Molecular-weight size marker

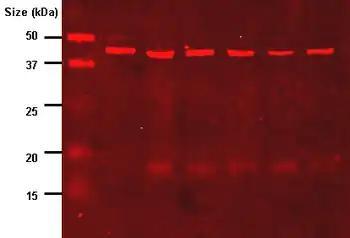
Immunoblot with protein ladder in leftmost lane. Fragment sizes are measured in kDa (kilodaltons).

Molecular-weight size markers can be broken up into two categories: molecular weight markers vs. molecular ladder markers. Markers are either stained or unstained, and depending on the circumstance, one may be more appropriate than another. Molecular-weight size markers can also be biochemically altered. The conjugation with biotin is the most common. Molecular-weight size markers are most commonly used in SDS-polyacrylamide gel electrophoresis and western blotting.